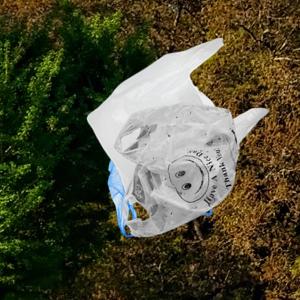
Label: plasticbags